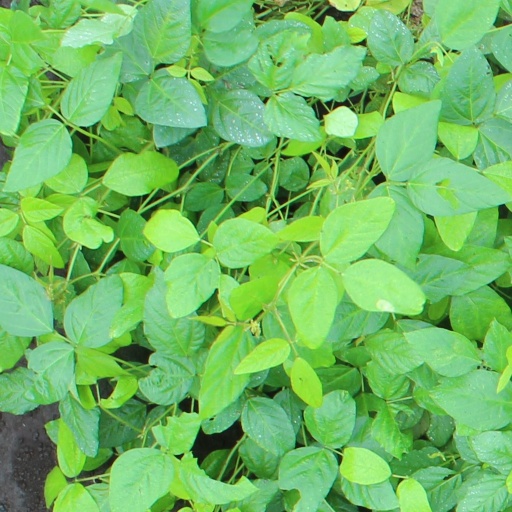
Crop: soybean